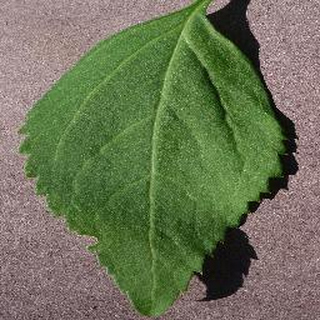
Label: healthy_cherry